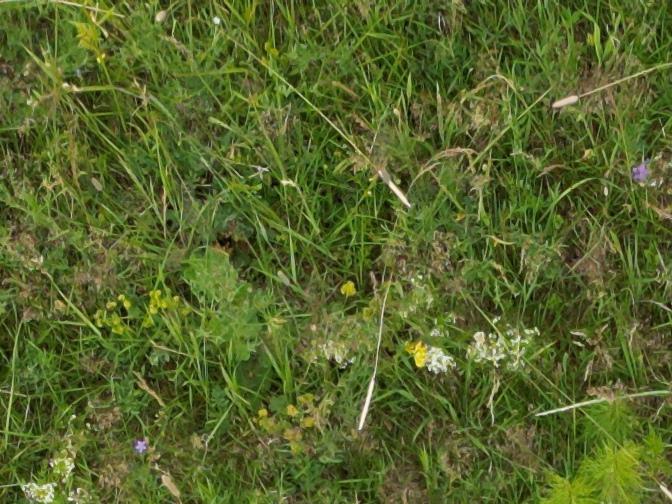
Flowers visible: yarrow flowers, yarrow flowers, yarrow flowers, yarrow flowers, yarrow flowers, yarrow flowers